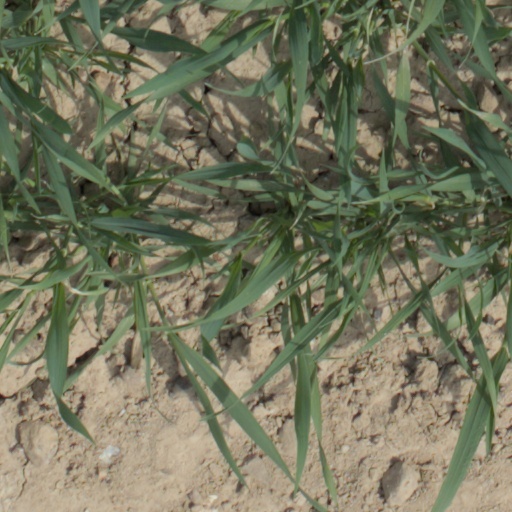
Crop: wheat